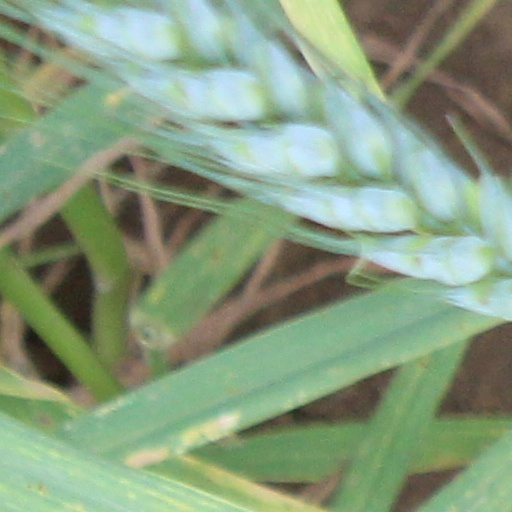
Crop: wheat